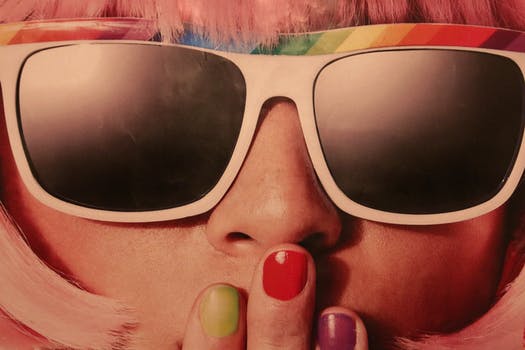
Label: No Watermark